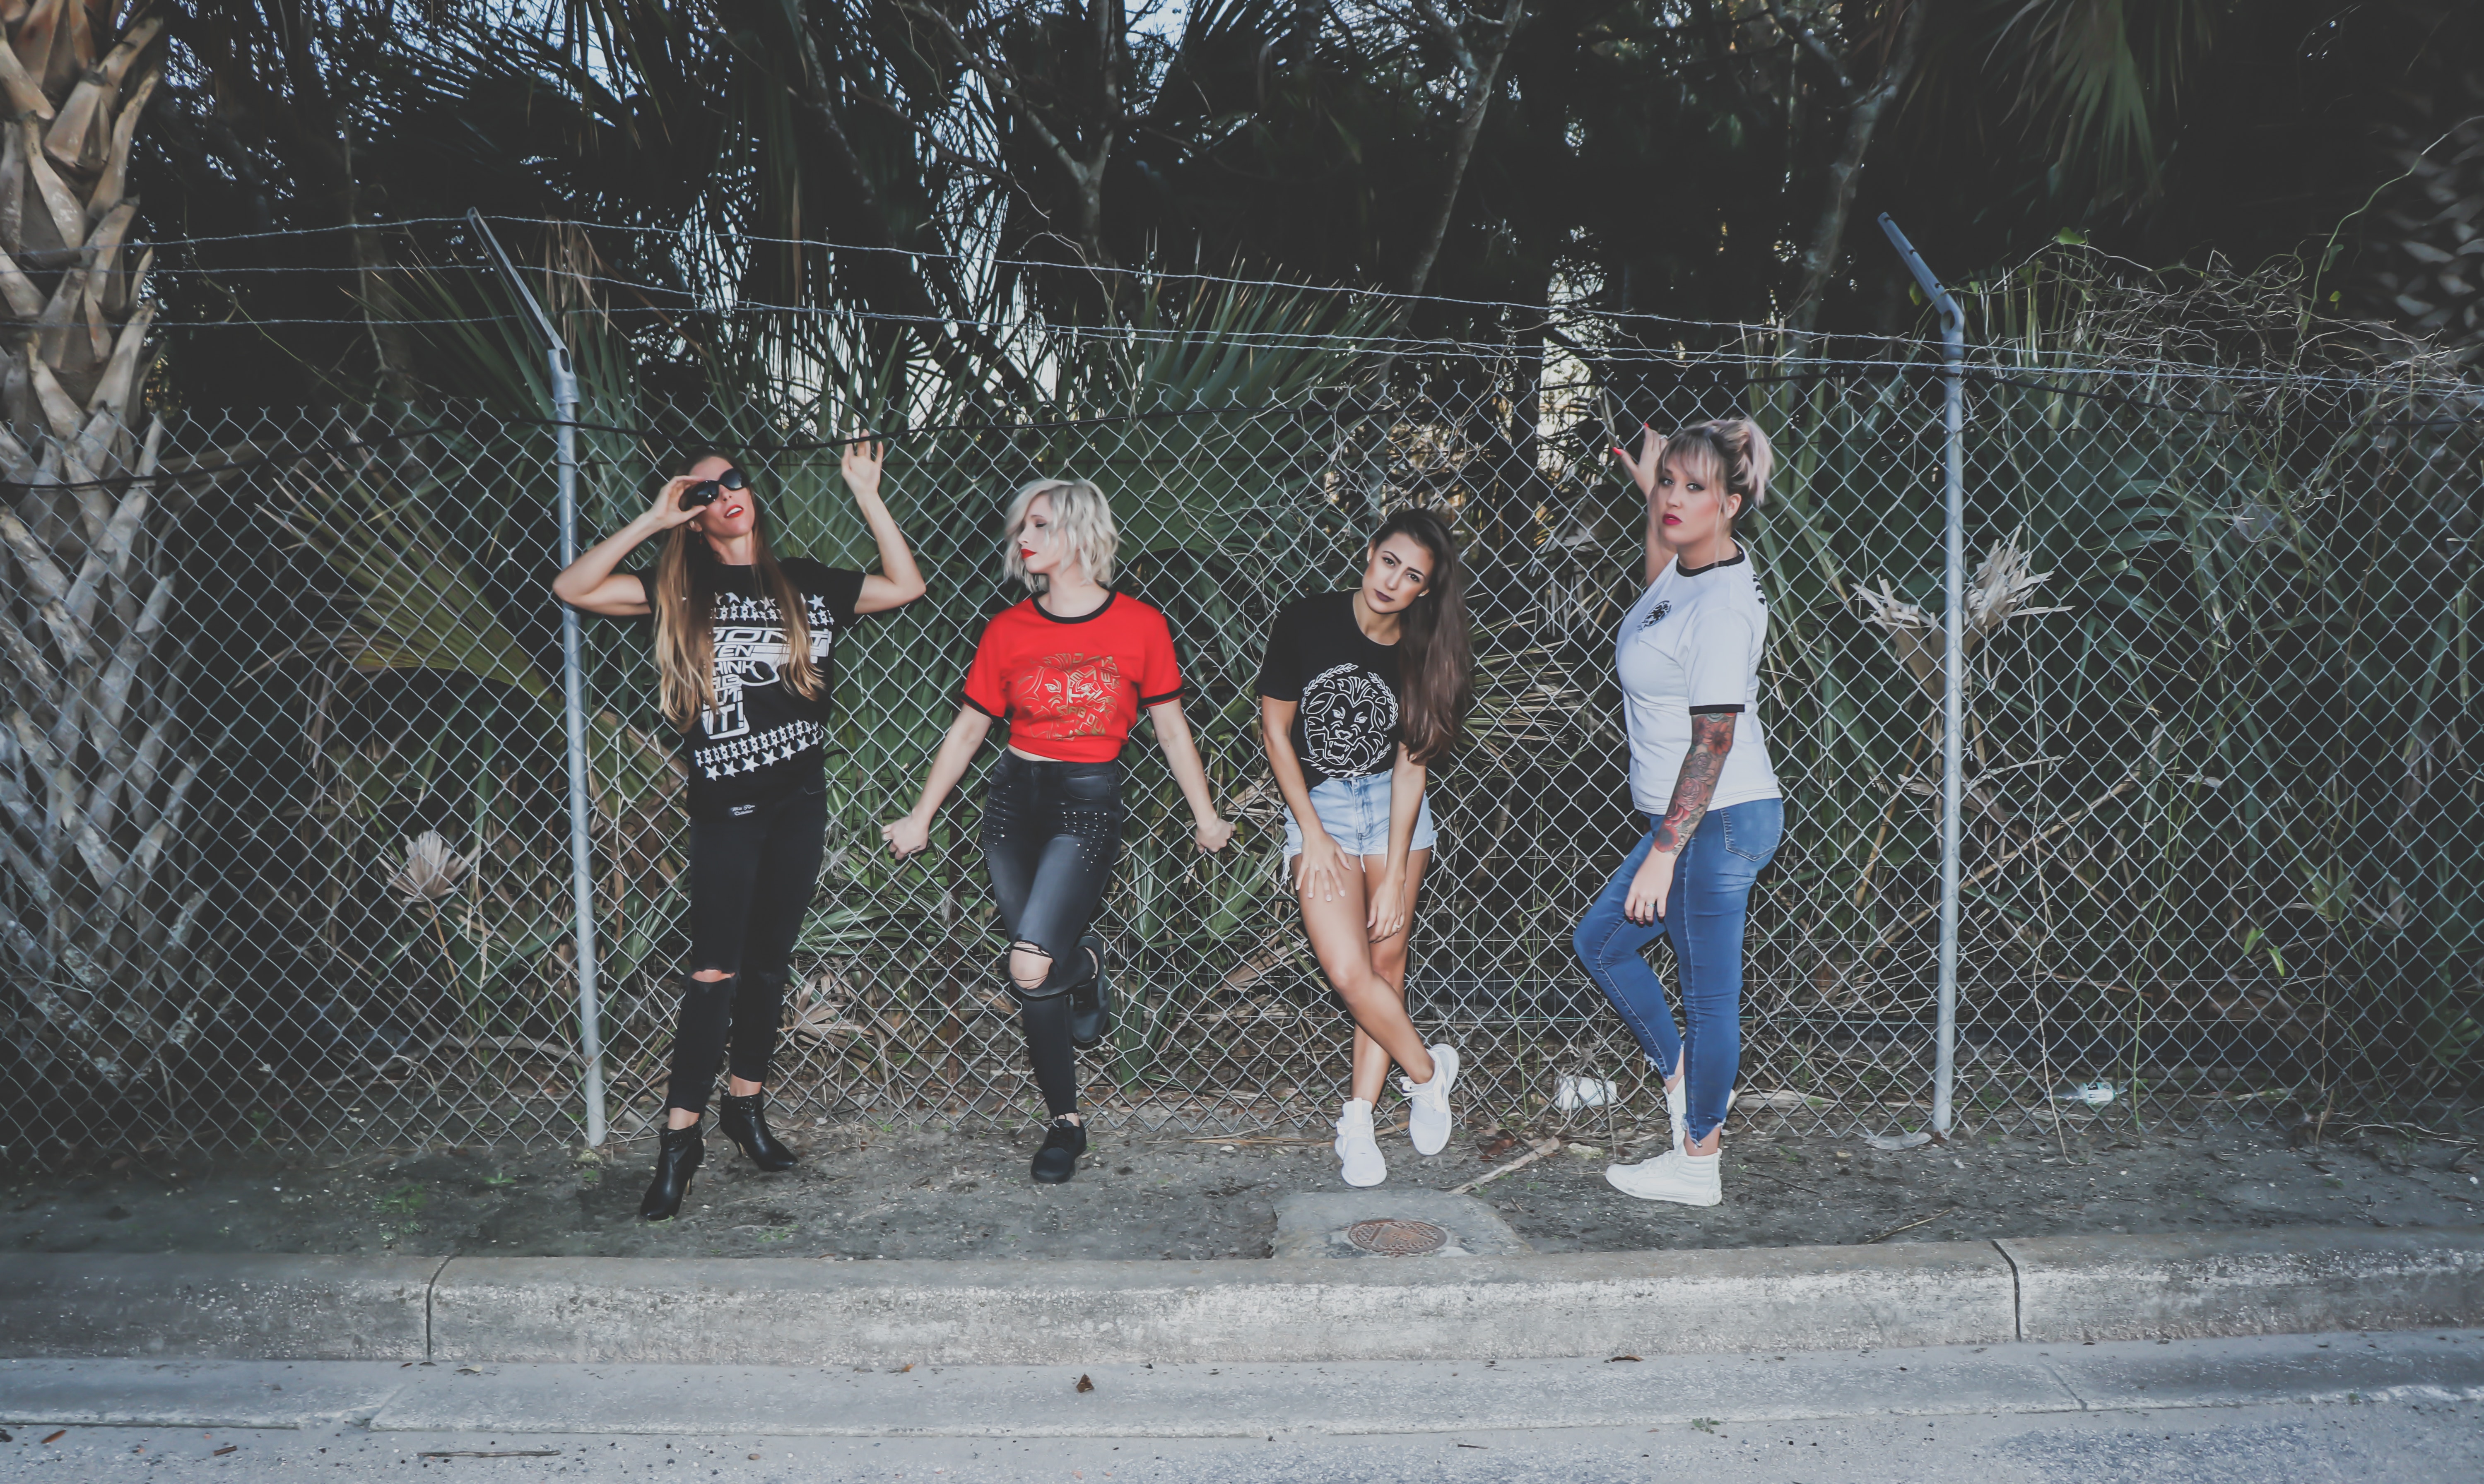
fun, tree, leisure, photography, recreation, winter, style